Ernest Shackleton

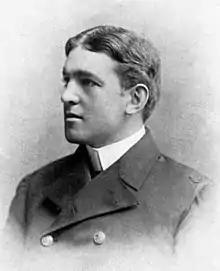
A black-and-white photo of Shackleton in three-quarters profile

Shackleton's restlessness at school was such that he was allowed to leave at sixteen and go to sea. One option was a Royal Navy officer cadetship in the at Dartmouth, but this was too expensive, and Shackleton passed the upper age limit of fourteen and a half in 1888. Alternatives were the mercantile marine cadet ships "Worcester" and , or an apprenticeship "before the mast" on a sailing vessel. This third option was chosen. His father was able to secure him a berth with the North Western Shipping Company, aboard the square-rigged sailing ship "Hoghton Tower".